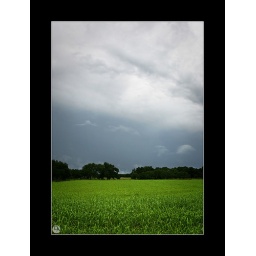
A green field in the Texas Hill Country, just after a thunderstorm. PHOTO BY DARREN ABATE